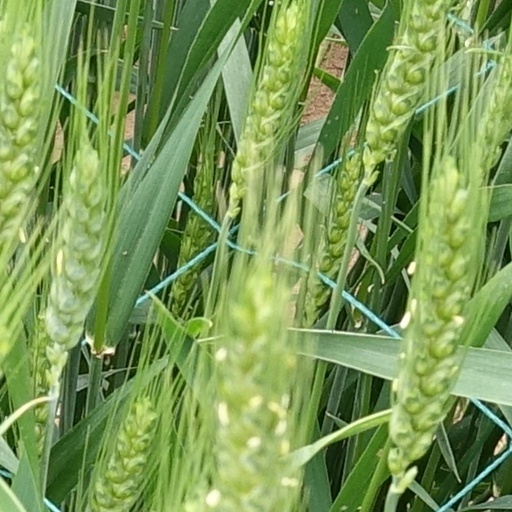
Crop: wheat